Coal-mining region

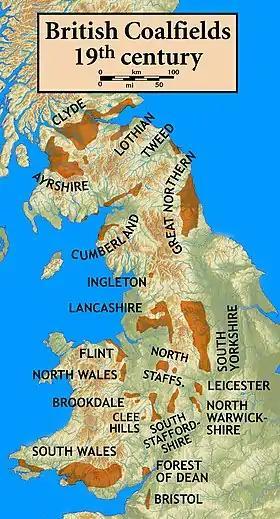

Britain had major coal-mining activity in the past, but since the 1980s coal mining has been in decline due to the increased use of natural gas in power stations and cheaper imports. Very few working coal mines and open-cast quarries now exist in Britain.